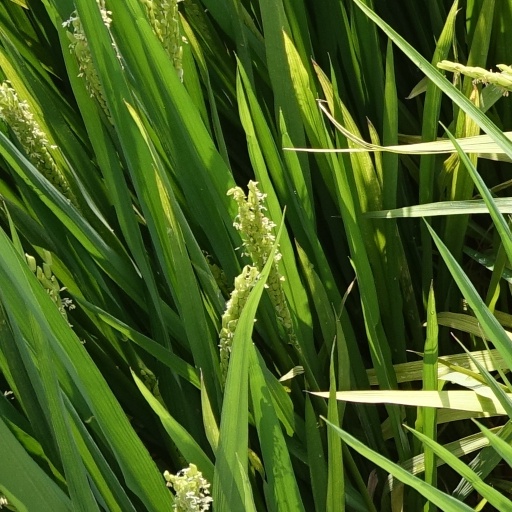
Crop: rice